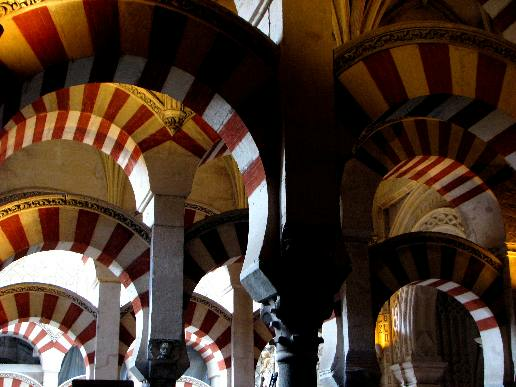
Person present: No